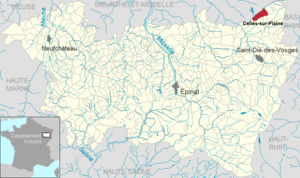
Celles-sur-Plaine dans le département des Vosges, Lorraine, France